Magistrates Court of South Australia

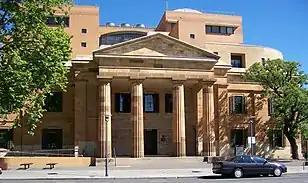
Adelaide Magistrates' Court entrance

The court also hears "prescribed offences", which are offences where the maximum penalty is less than A$2,500 and includes imprisonment. These offences are outlined in the regulations of the "Magistrates Court Act 1991" (SA)"." This division also hears offences which do not include imprisonment and where the maximum penalty is less than $2,500 and may include license disqualification. This division may also hear appeals regarding fines, under the "Fines Enforcement and Debt Recovery Act 2017" (SA).